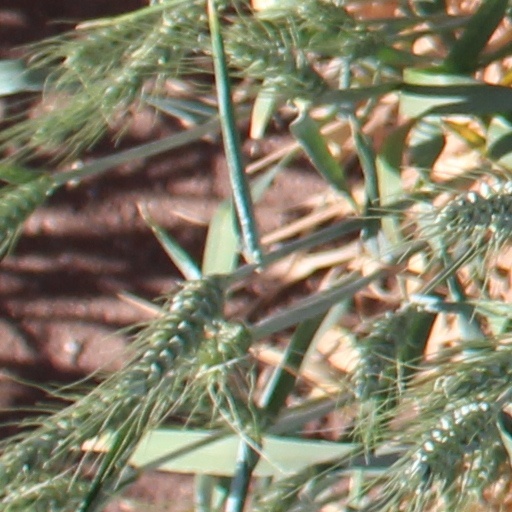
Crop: wheat